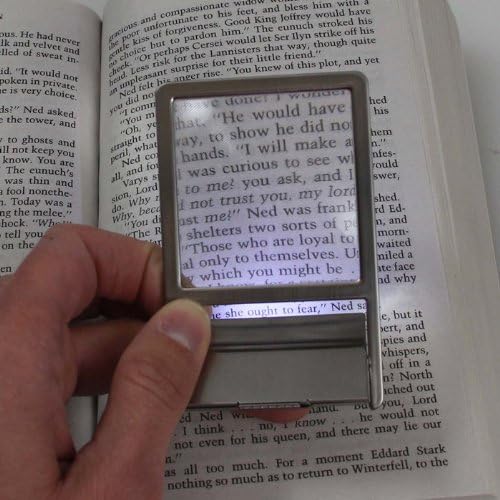
Lighted 2.5X Wallet Magnifier
Category: Office Products
See every detail clearly with the lighted 2.5X wallet magnifier.
Features: 2.5X magnification with integrated LED | LED bulb lasts up to a thousand hours | Credit-card size - small and slim enough to fit in your wallet | Uses 2 CR2016 button cell batteries (included)